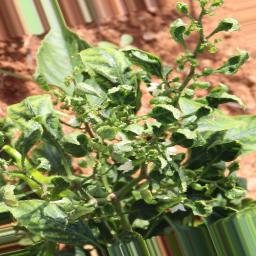
Label: mites_and_trips